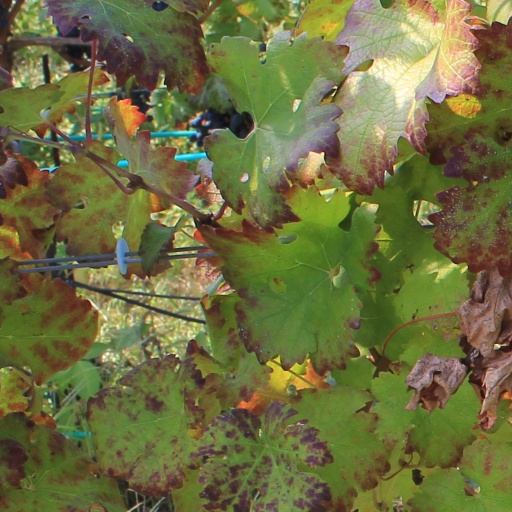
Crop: grape